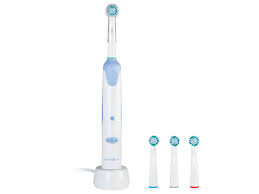
Waste category: trash